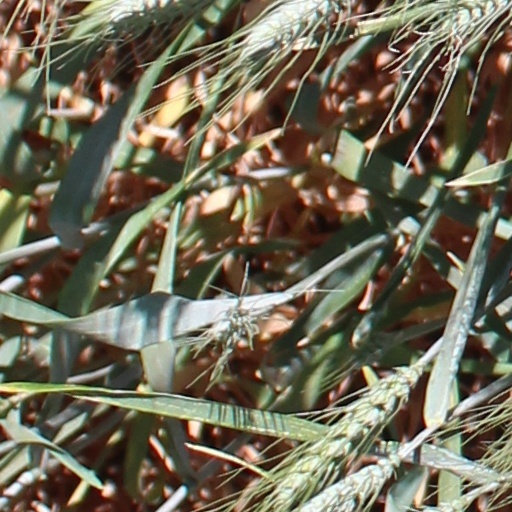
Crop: wheat